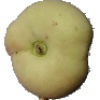
Label: peach_flat